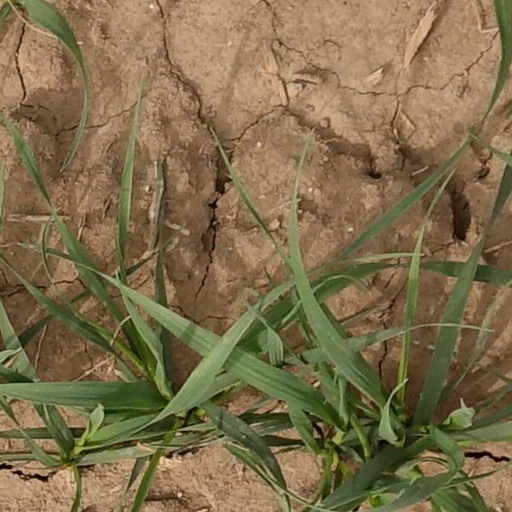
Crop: wheat